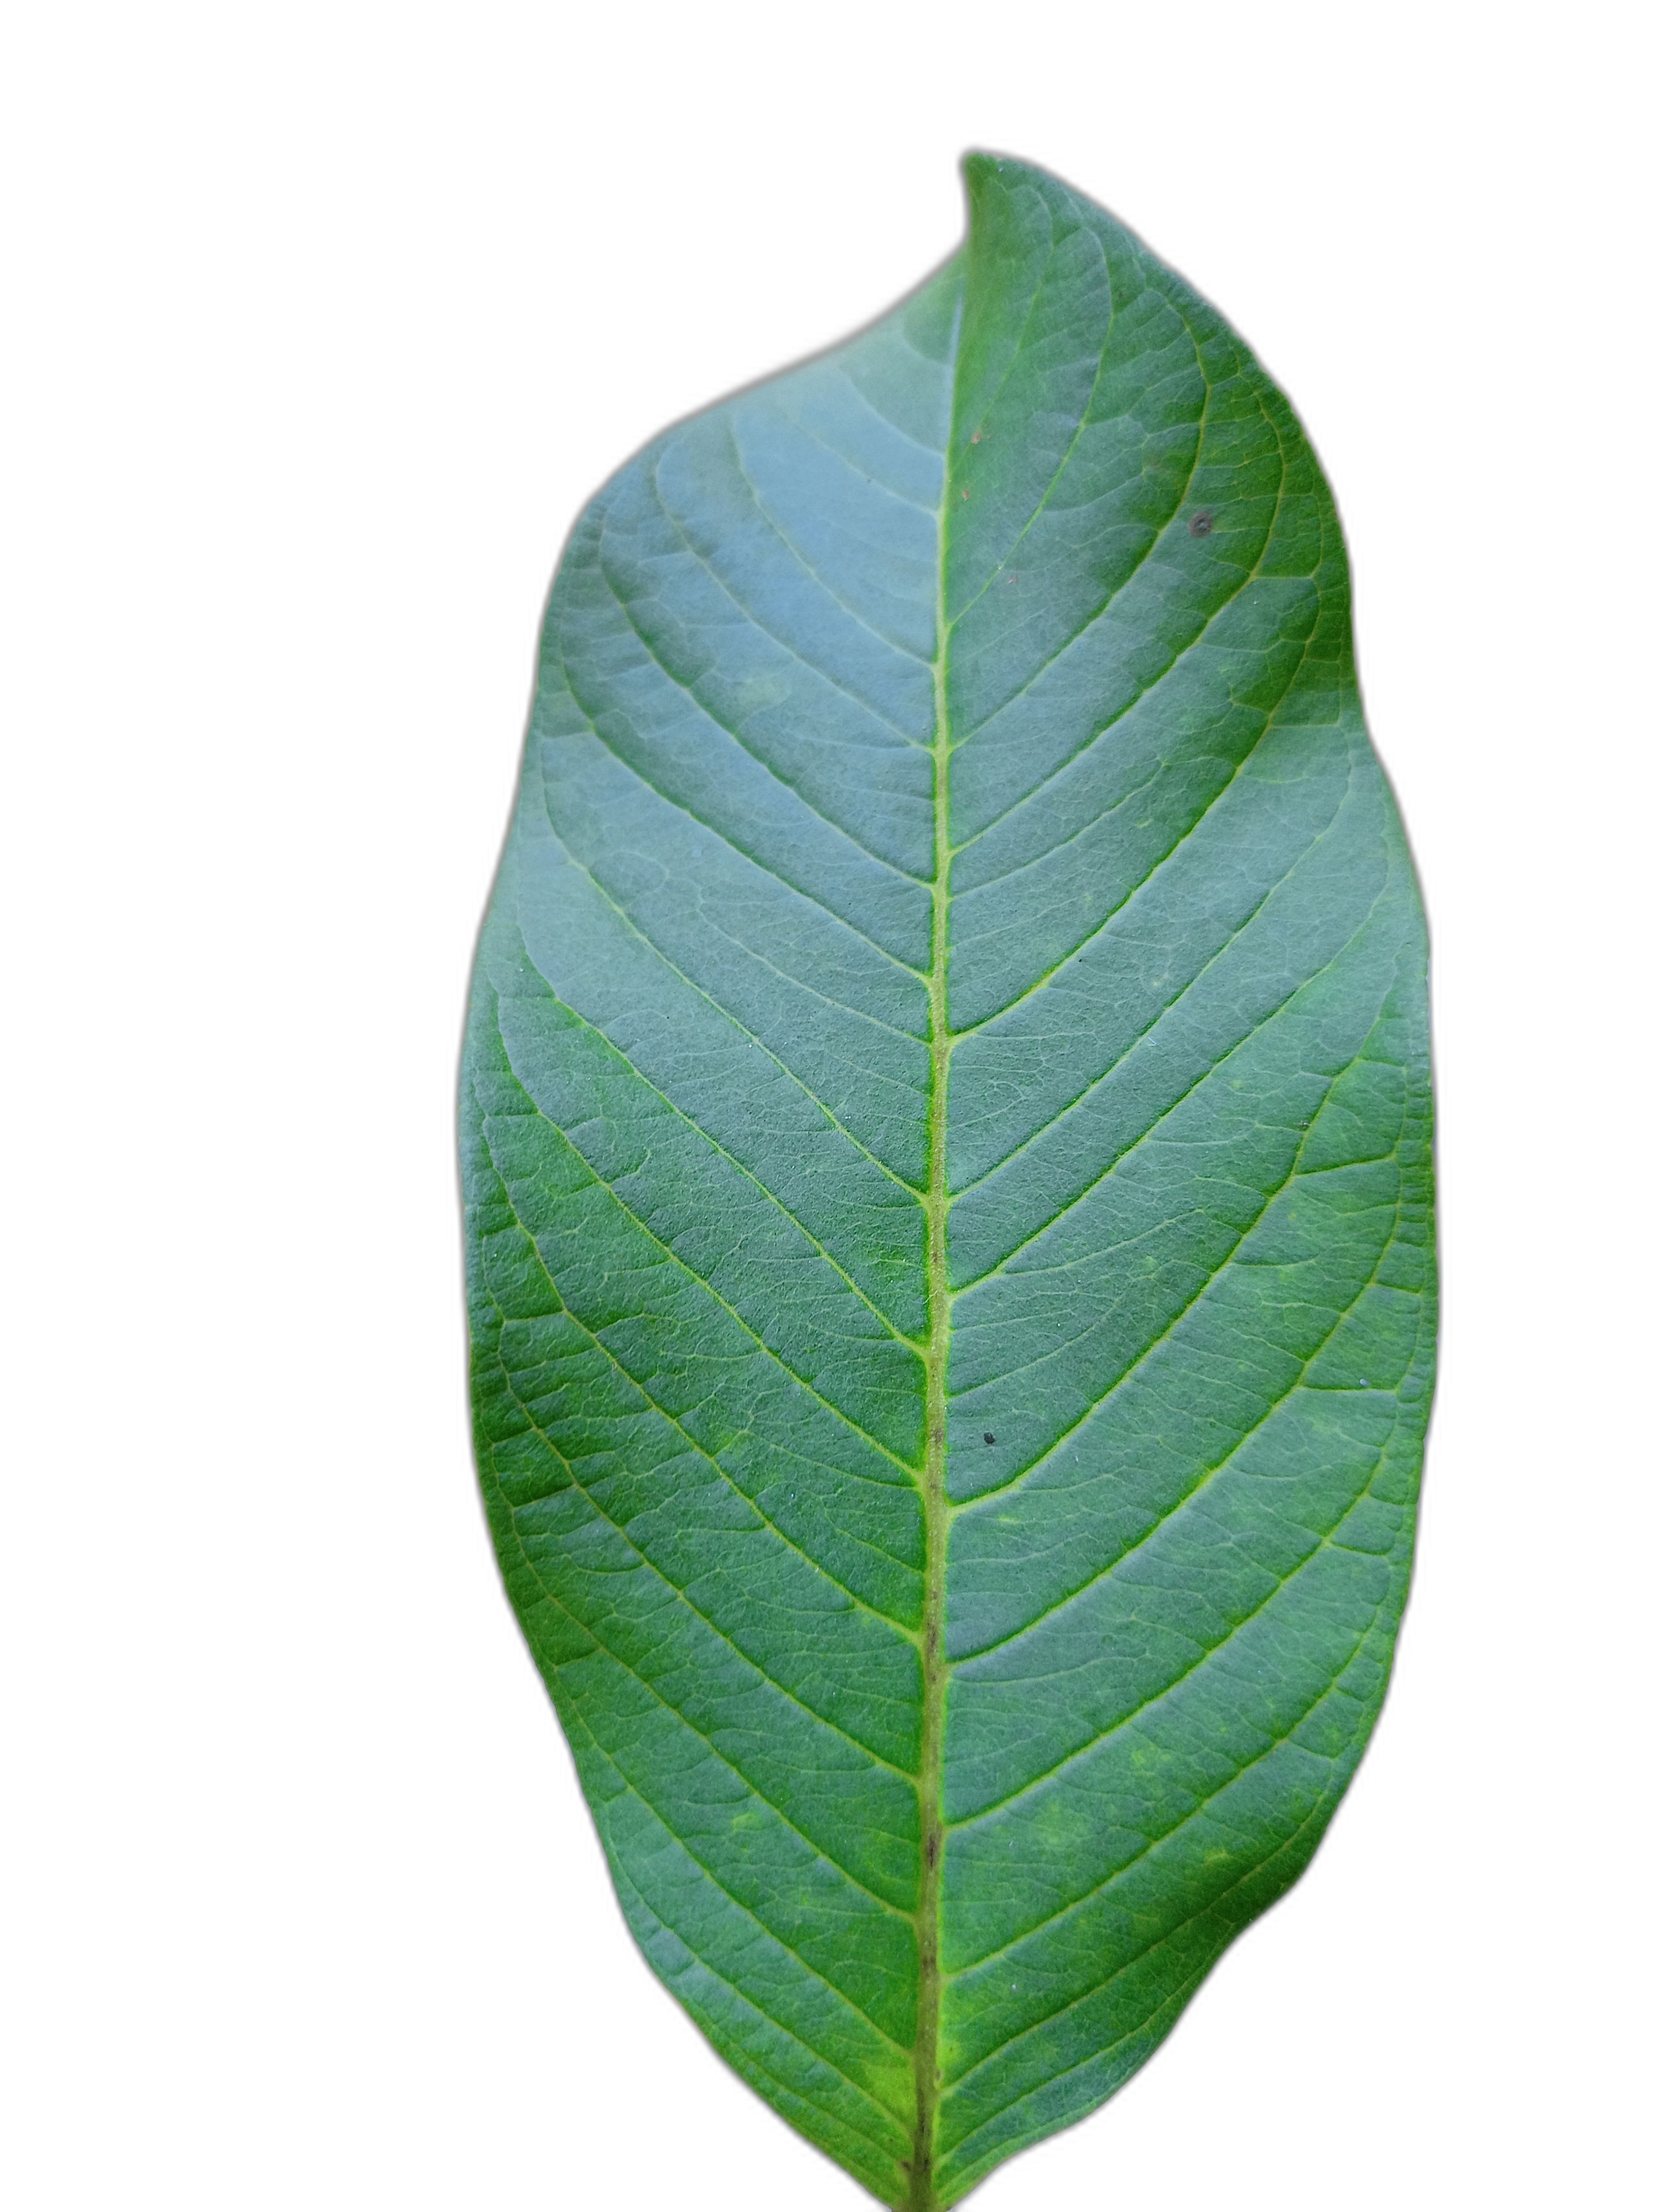
Plant part: leaf
Disease: Healthy